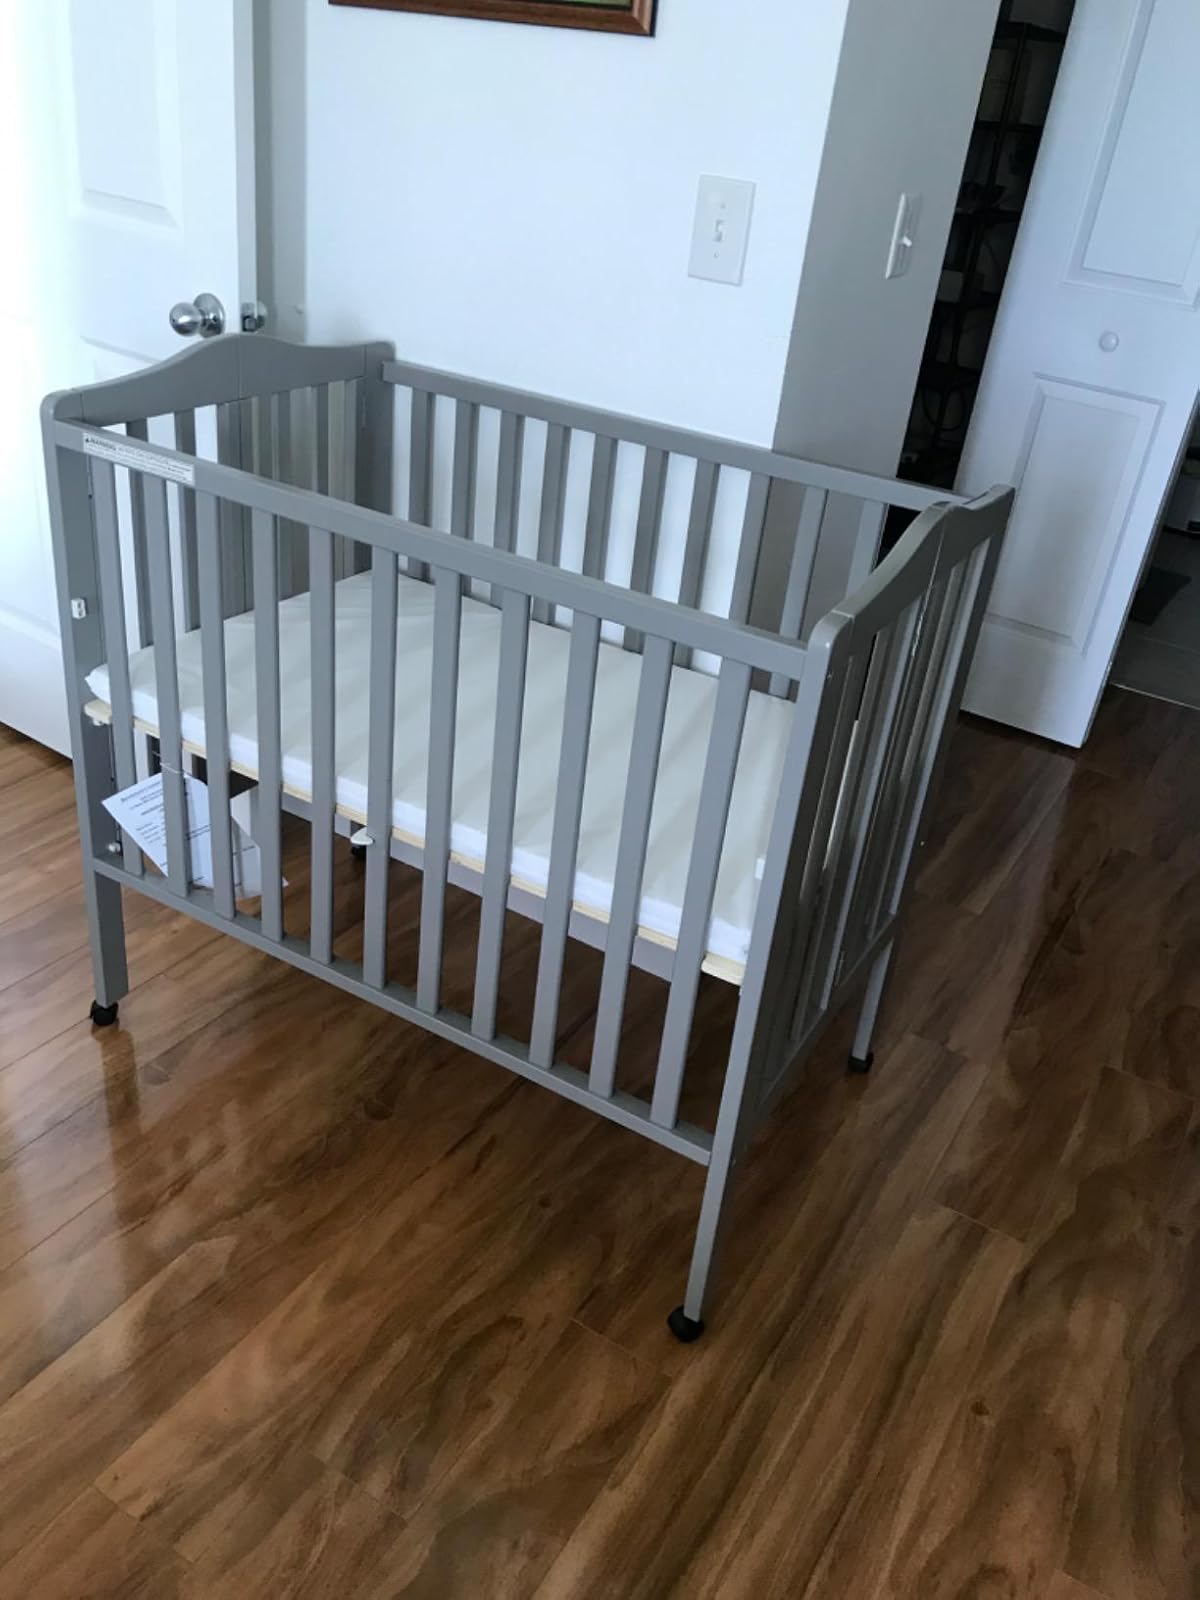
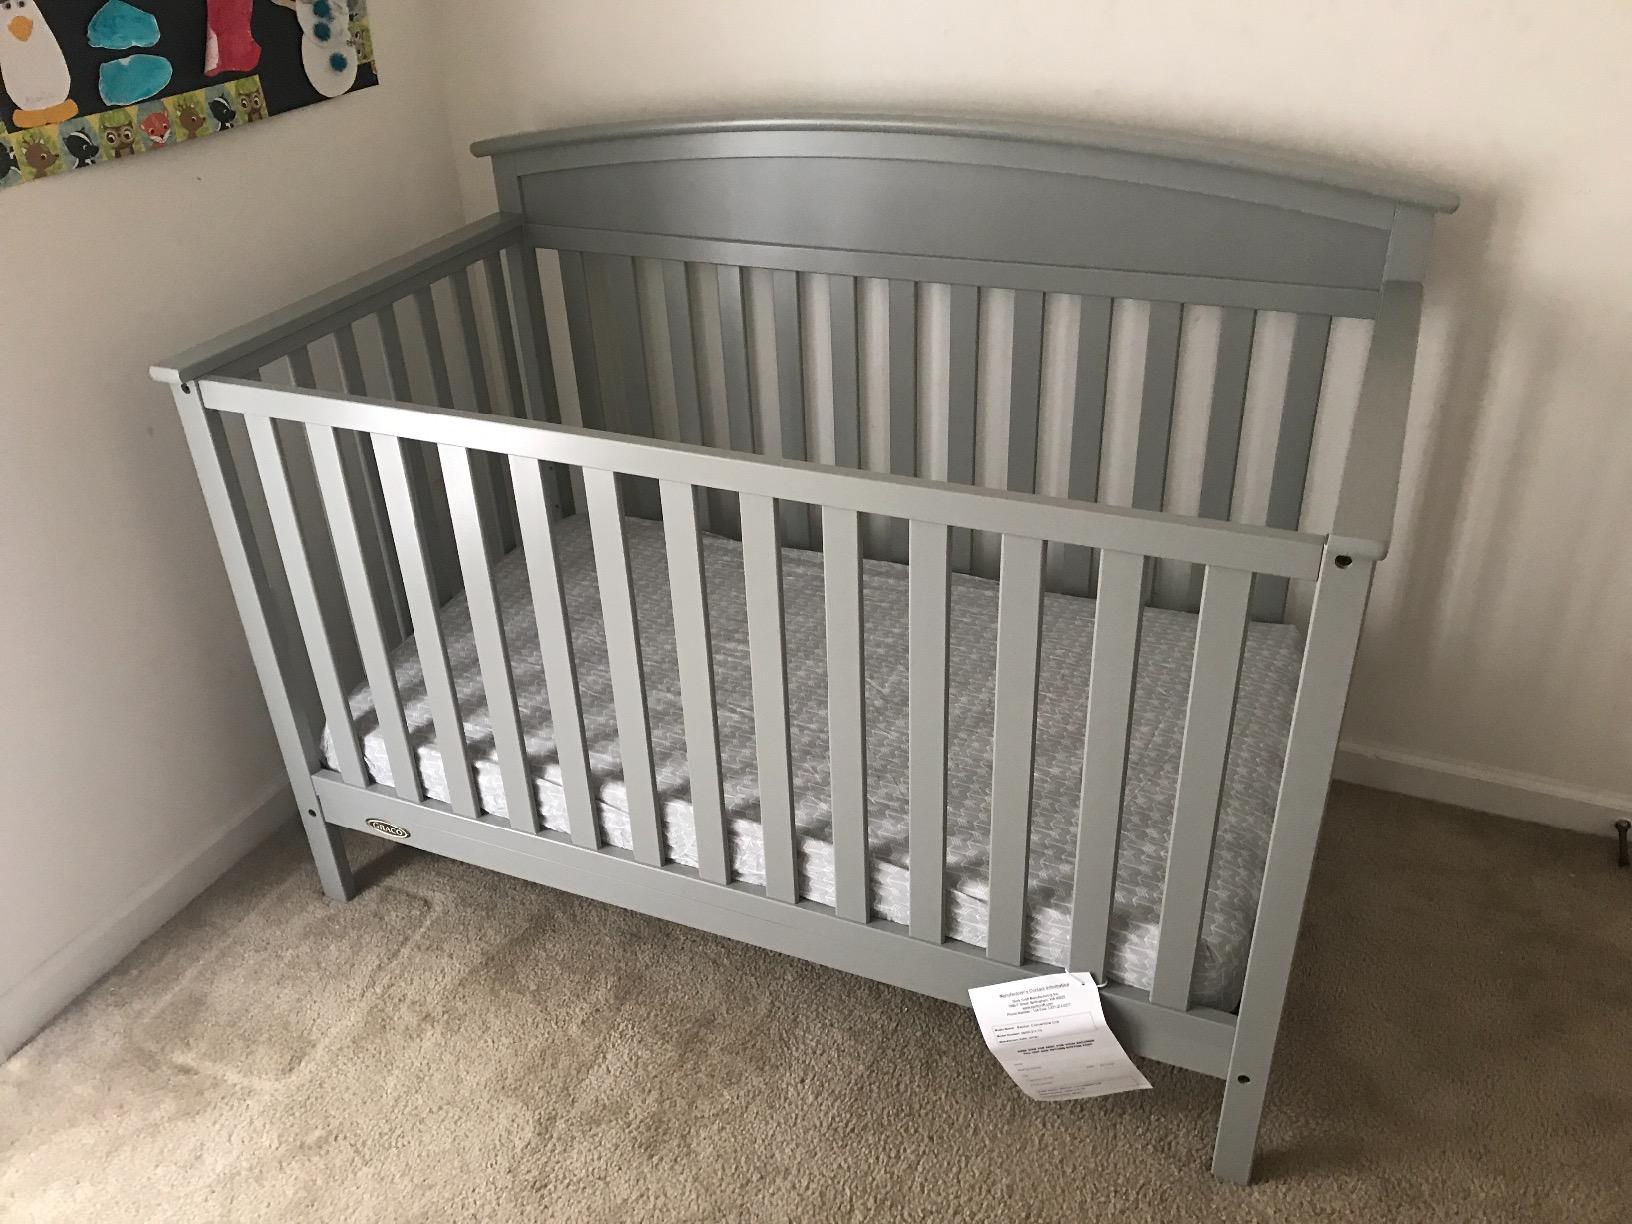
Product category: products_crib
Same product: no